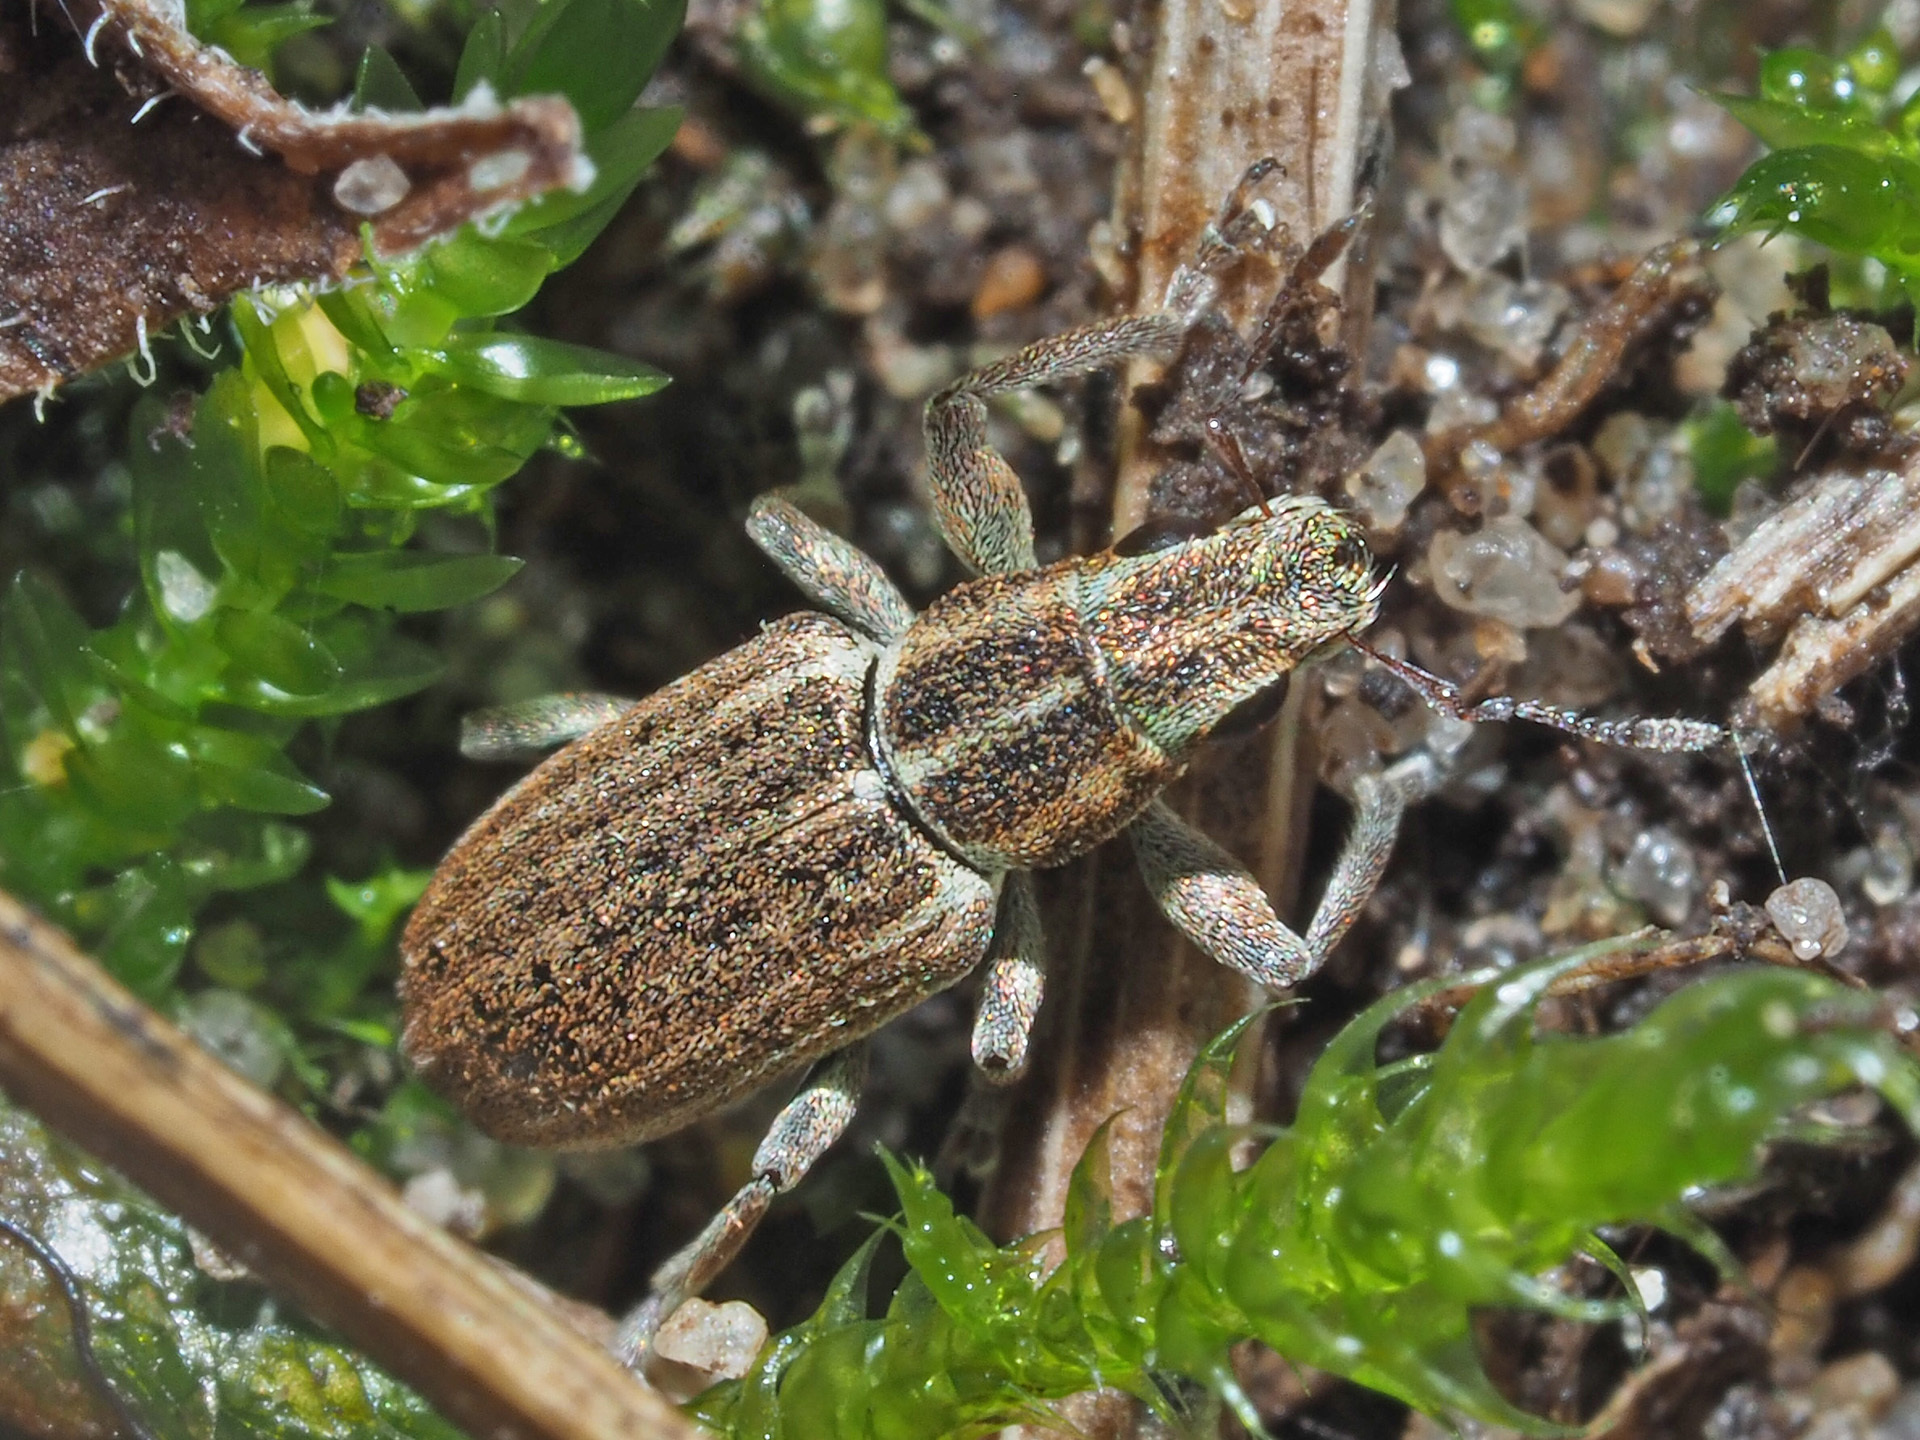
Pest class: pea_leaf_weevil